Bageshwori Temple

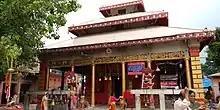

Bageshwori Temple is one of the most important Hindu temples in Nepal. It is at the center of Nepalgunj, in Lumbini province. It is dedicated to goddess Bageshwori- Durga. The temple area also houses another famous temple- the temple of Shiva with mustache, which is one of the only two such temples in the country.